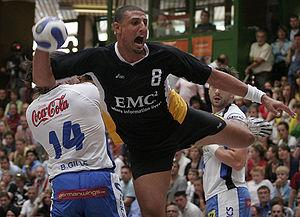
Wissem Hmam, né le 21 avril 1981 à Menzel Temime, est un handballeur tunisien jouant au poste d'arrière gauche puis, à cause d'une blessure à l'épaule, de défenseur exclusif. Il mesure 1,97 m et pèse 104 kg.